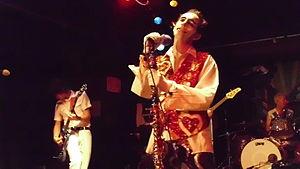
The Adicts est un groupe de punk rock britannique, originaire d'Ipswich, dans le comté du Suffolk, en Angleterre. The Adicts se sont formés à la fin 1975, sous le nom de The Afterbirth and the Pinz. Ils changent rapidement le nom du groupe en The Adicts et se font connaître pour leur look largement inspiré des droogs du film Orange mécanique. Populaire dans les années 1980, le groupe atteint les classements indépendants pendant la décennie.